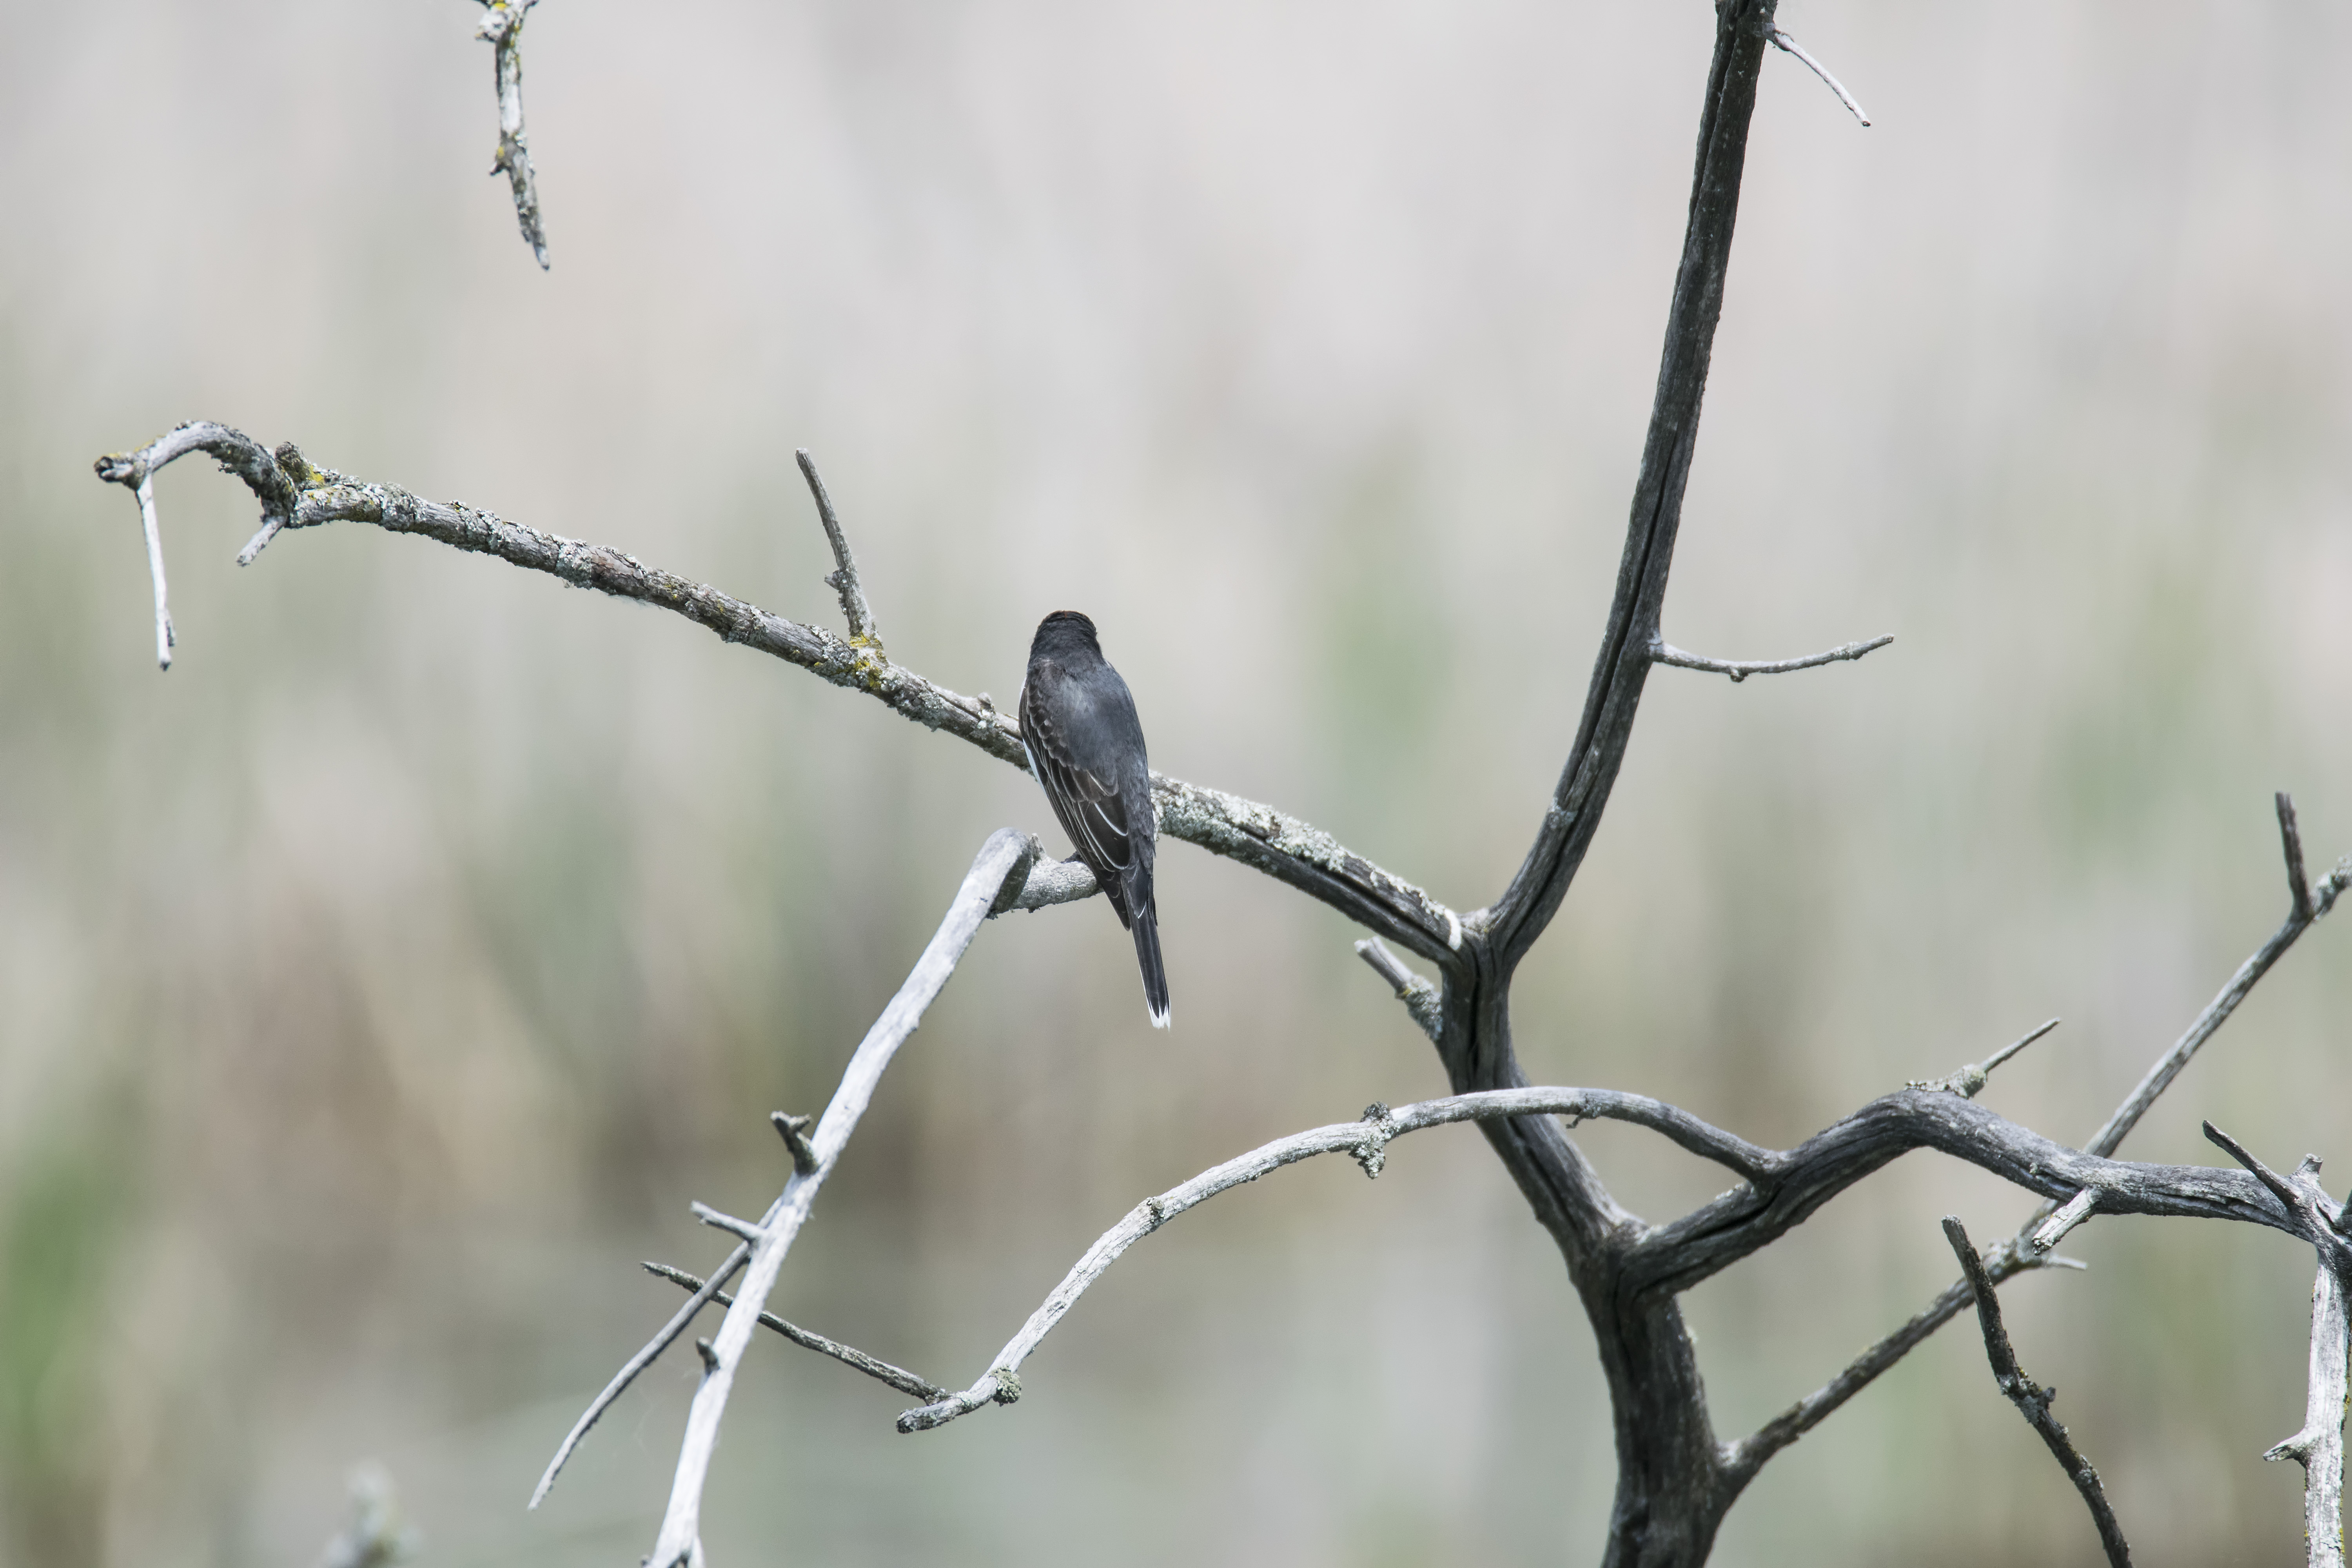
nature, grass, branch, bird, wing, fence, barbed wire, leaf, flower, wildlife, fauna, twig, close up, canada, eastern, quebec, sherbrooke, oiseau, tyran, tritri, kingbird, macro photography, plant stem, thorns spines and prickles, wire fencing, home fencing, perching bird